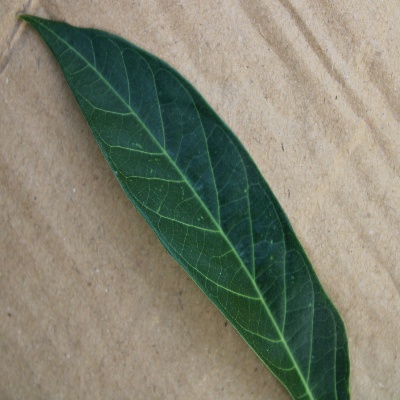
Crop: Cassava
Condition: healthy